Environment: real
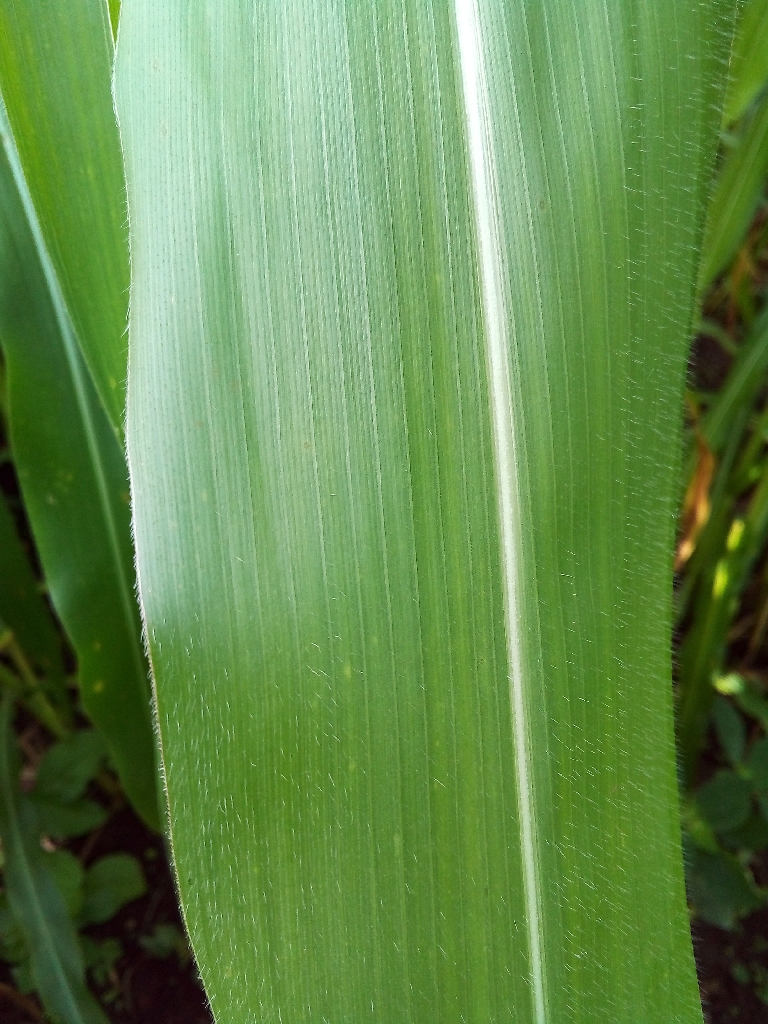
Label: healthy